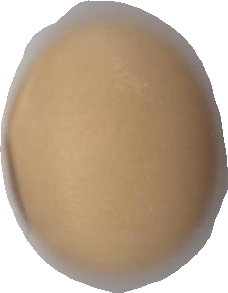
Variety: Anjasmoro